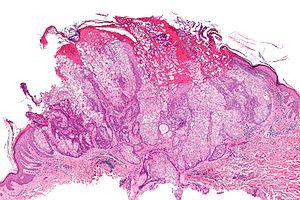
Le syndrome de Muir-Torre est une maladie héréditaire autosomique dominante, qui associe des tumeurs cutanées sébacées et un cancer viscéral. Elle se manifeste après 50 ans par la conjonction de :